The Black Cat (US magazine)

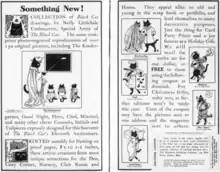

The first few covers were illustrated by Umbstaetter's wife Nelly Littlehale Umbstaetter, and she continued to provide most of the covers until 1913. Over 150 of her drawings, all depicting the black cat that featured on the magazine's cover, were advertised in "The Black Cat" as a free gift with three years worth of subscriptions.